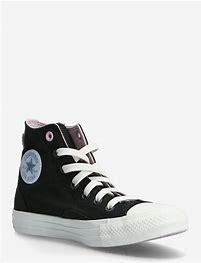
Brand: Converse
Model: Ctas Hi